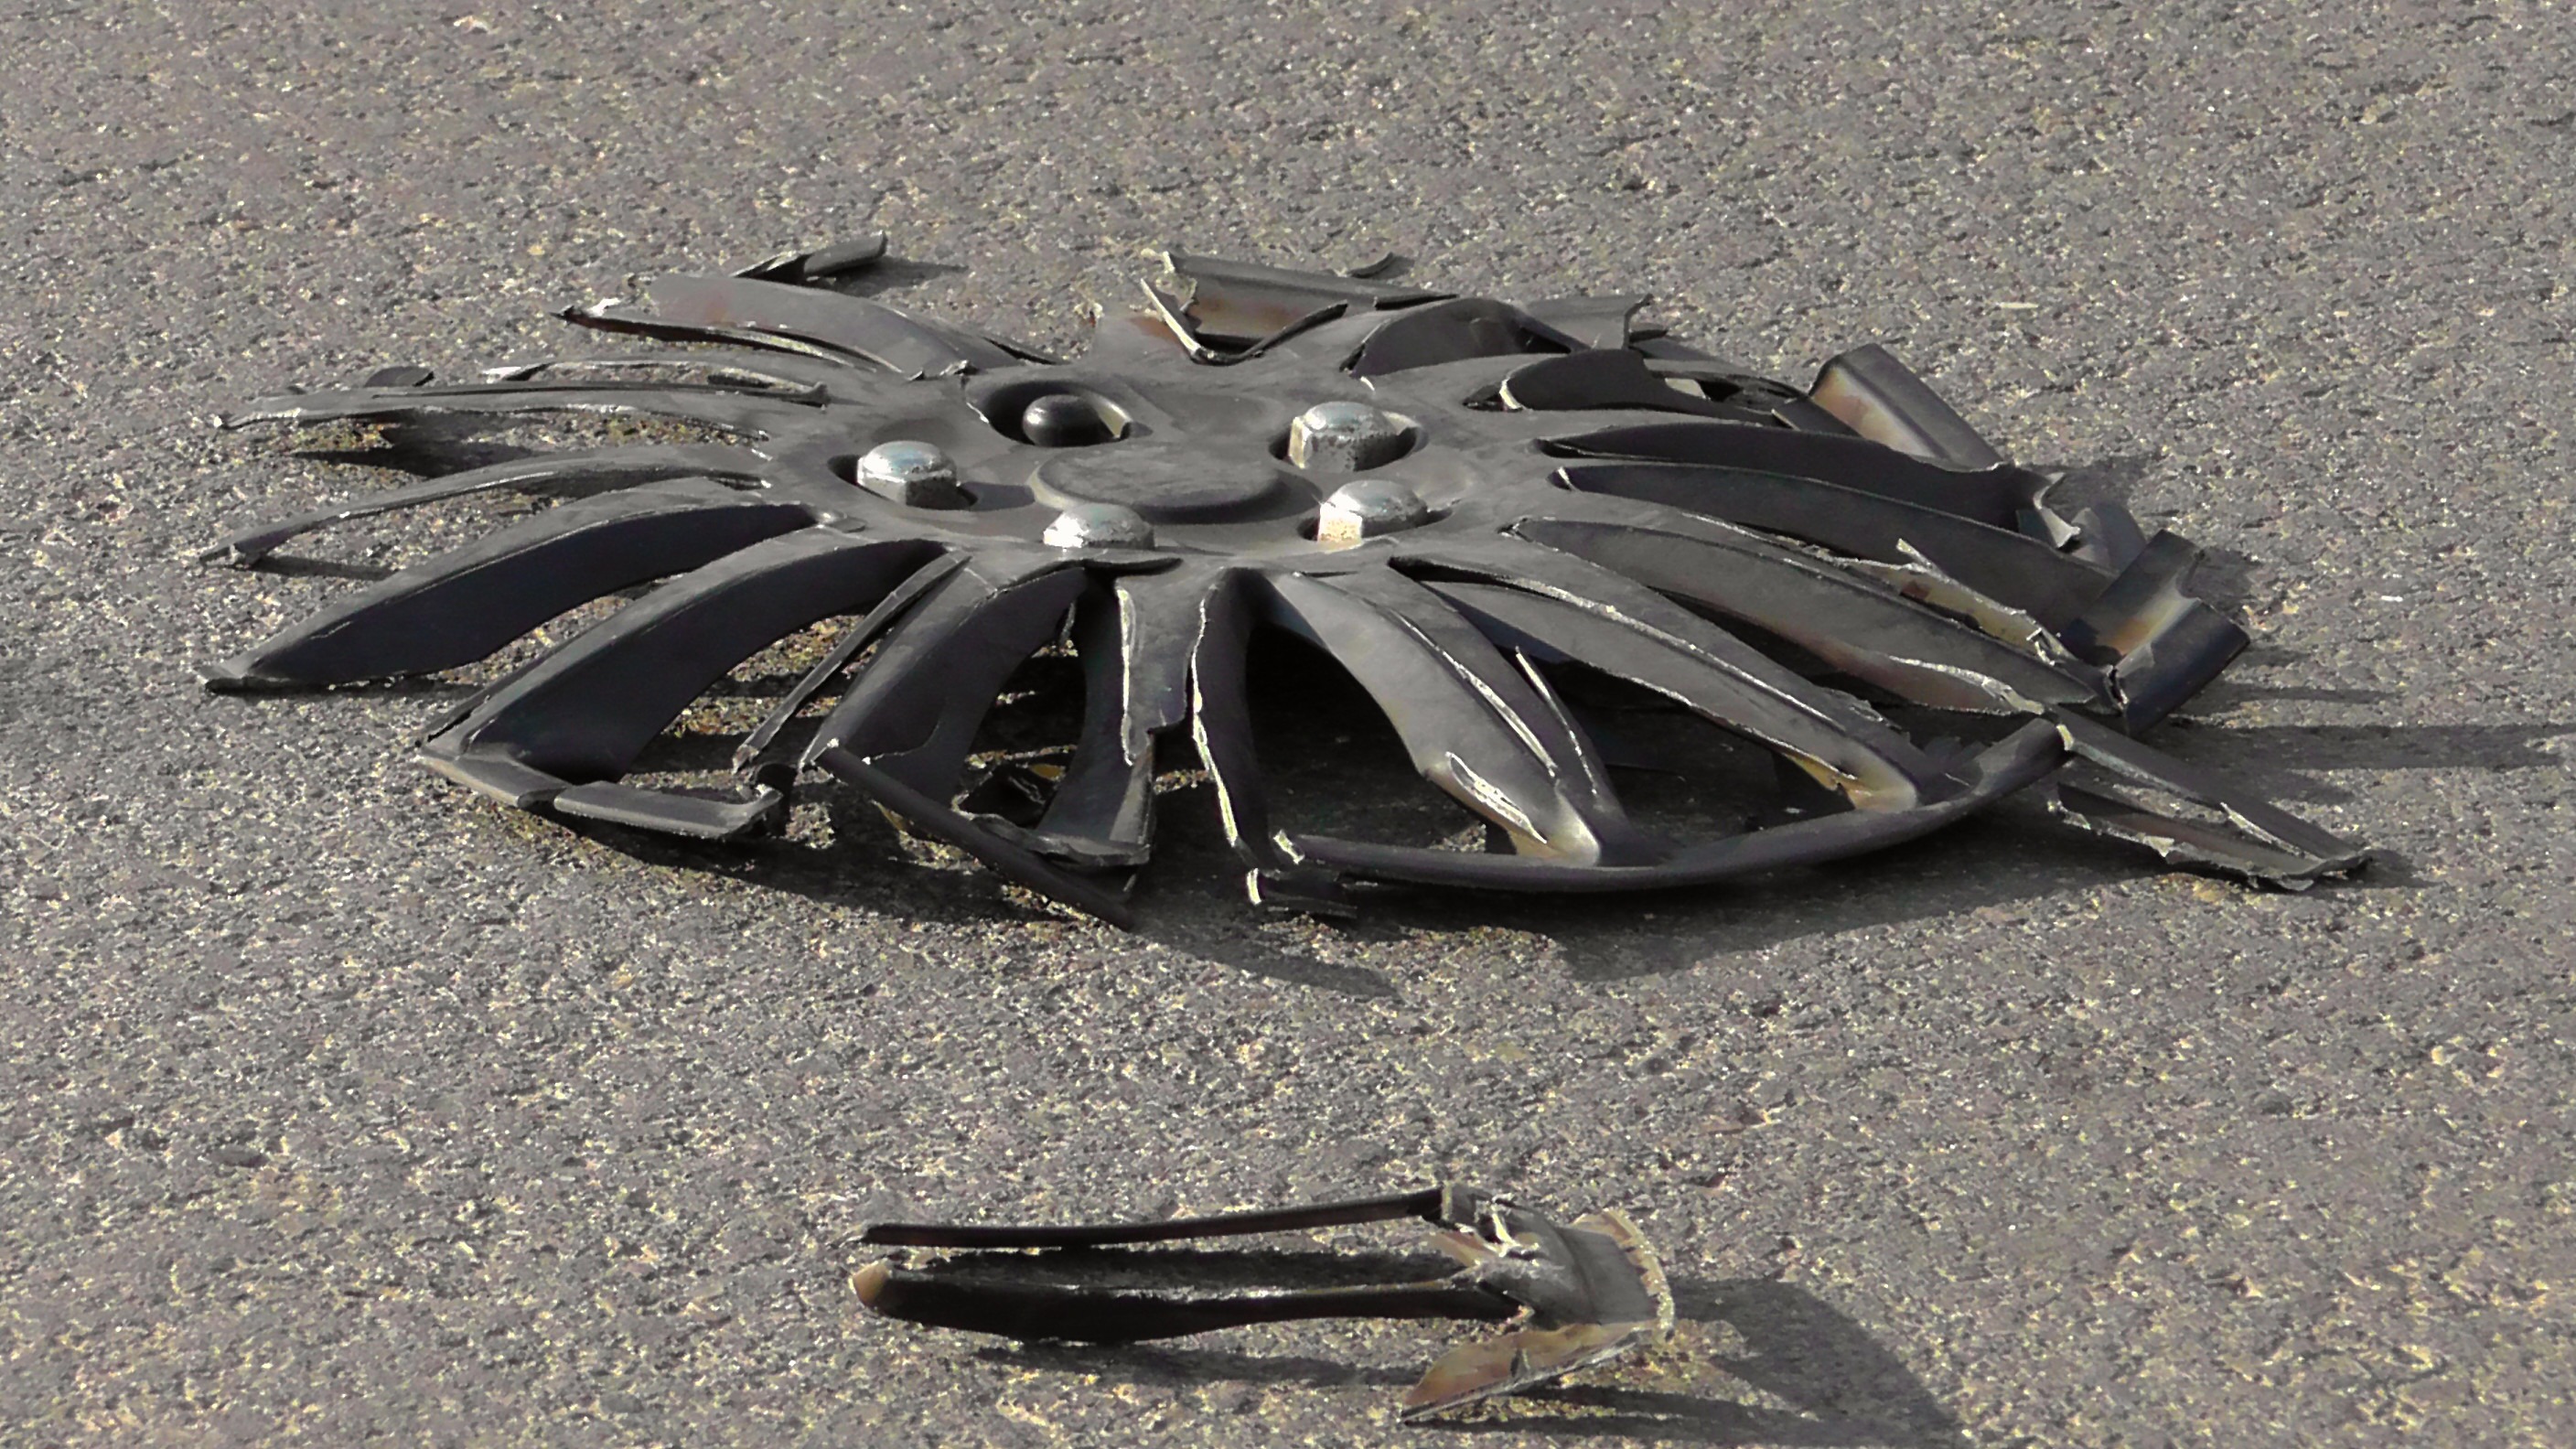
wing, wheel, spoke, broken, tire, transience, rim, fragmented, damage, transient, automotive exterior, automotive tire, wheel cover